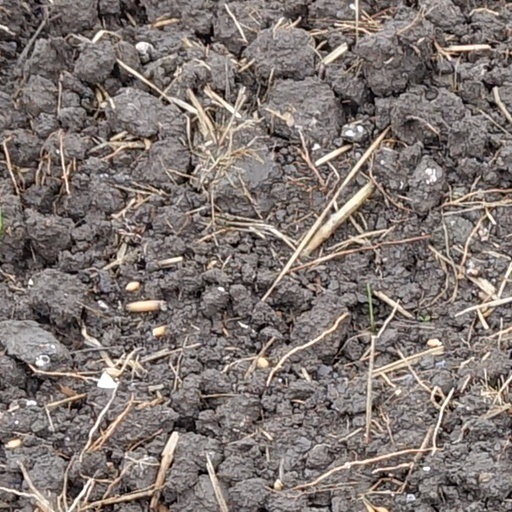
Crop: wheat